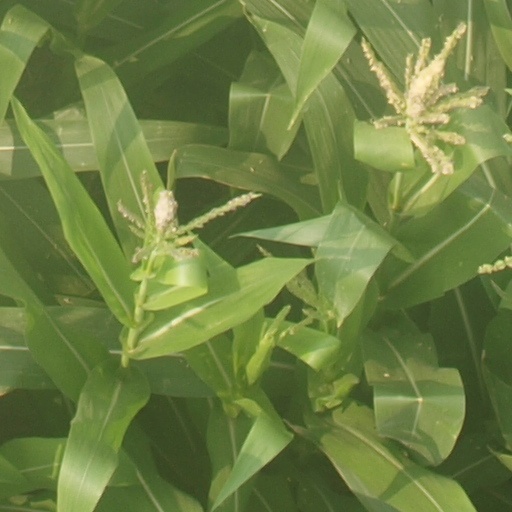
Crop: maize; corn